José Rodríguez (infielder, born 1894)

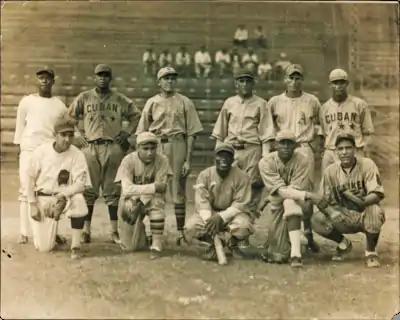
1932 All Star team

Rodríguez began his professional career in the winter of 1914/15 as the first baseman of the Fe club of the Cuban League. The following winter he moved to Almendares. The team, which included Cristóbal Torriente, Adolfo Luque, José Méndez, Ramón Herrera, and Rafael Almeida, won the championship, with Rodríguez hitting .286. He again played for a championship team, the Orientals, in the winter of 1917, but hit only .194. The league didn't play in the winter of 1917/18, but in 1918/19 he again played for Almendares and hit .312.